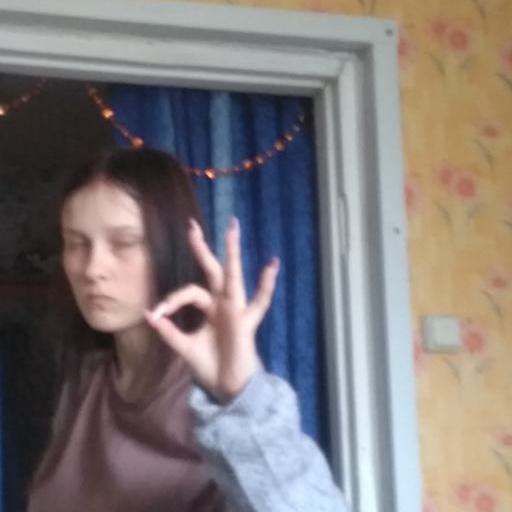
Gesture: ok